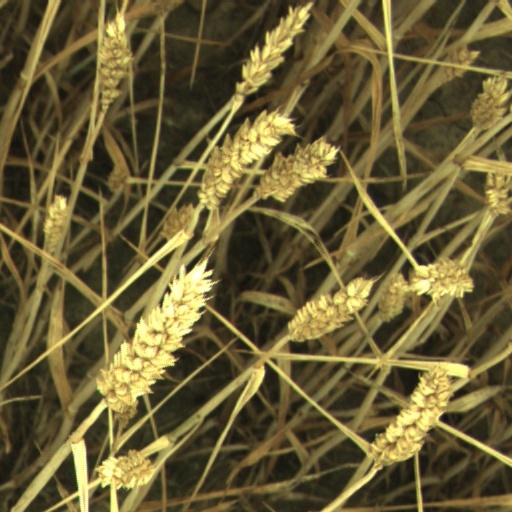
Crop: wheat